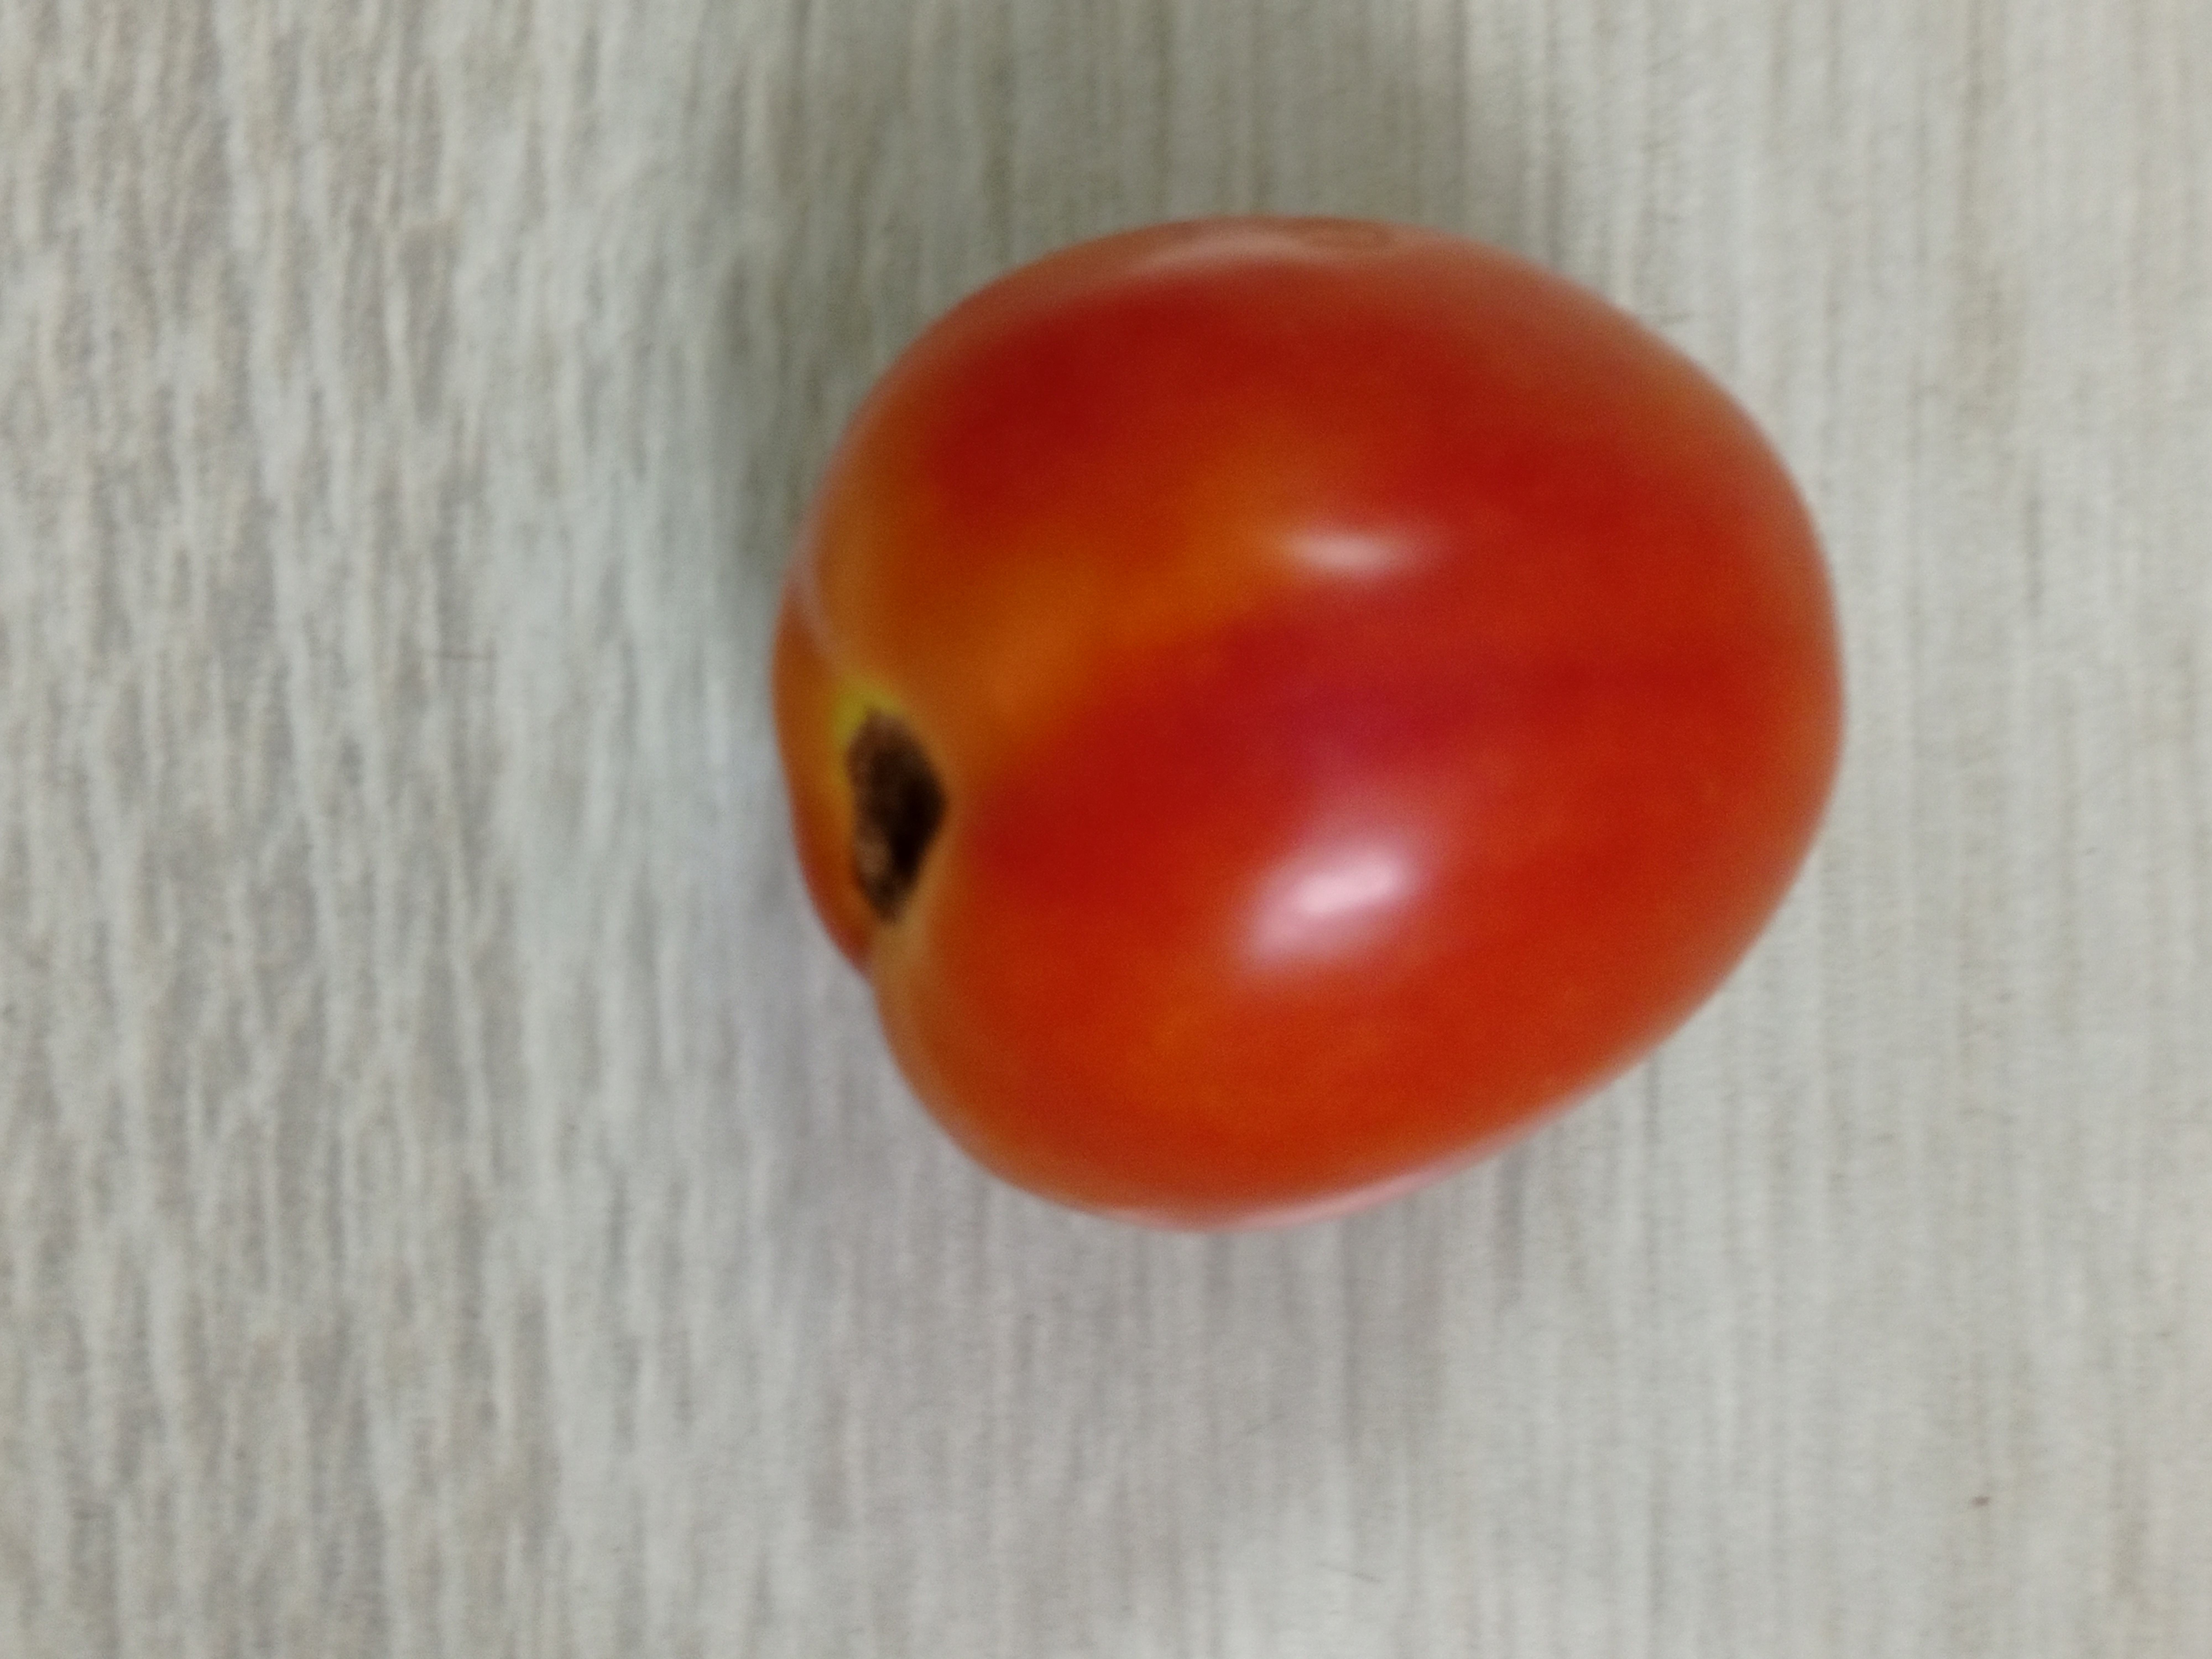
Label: Fresh